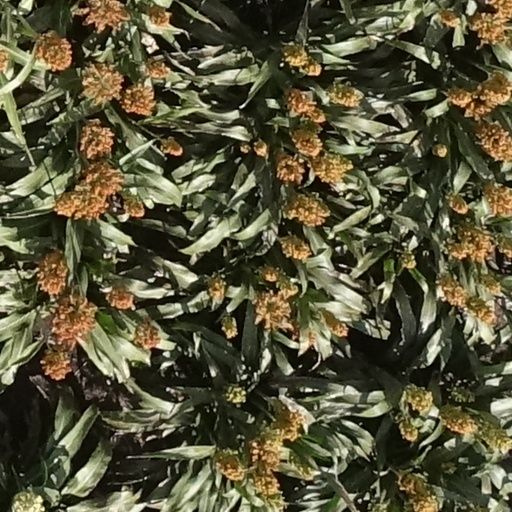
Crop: sorghum